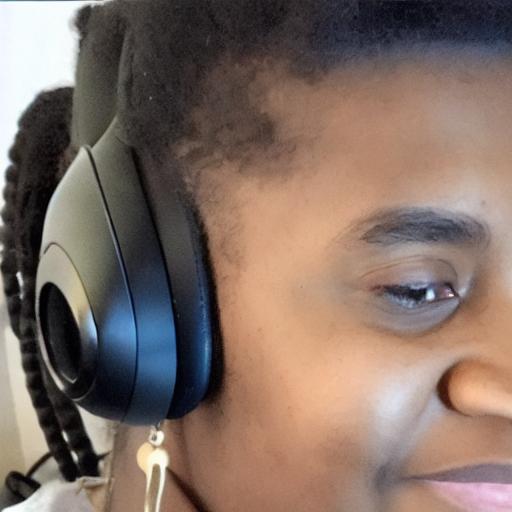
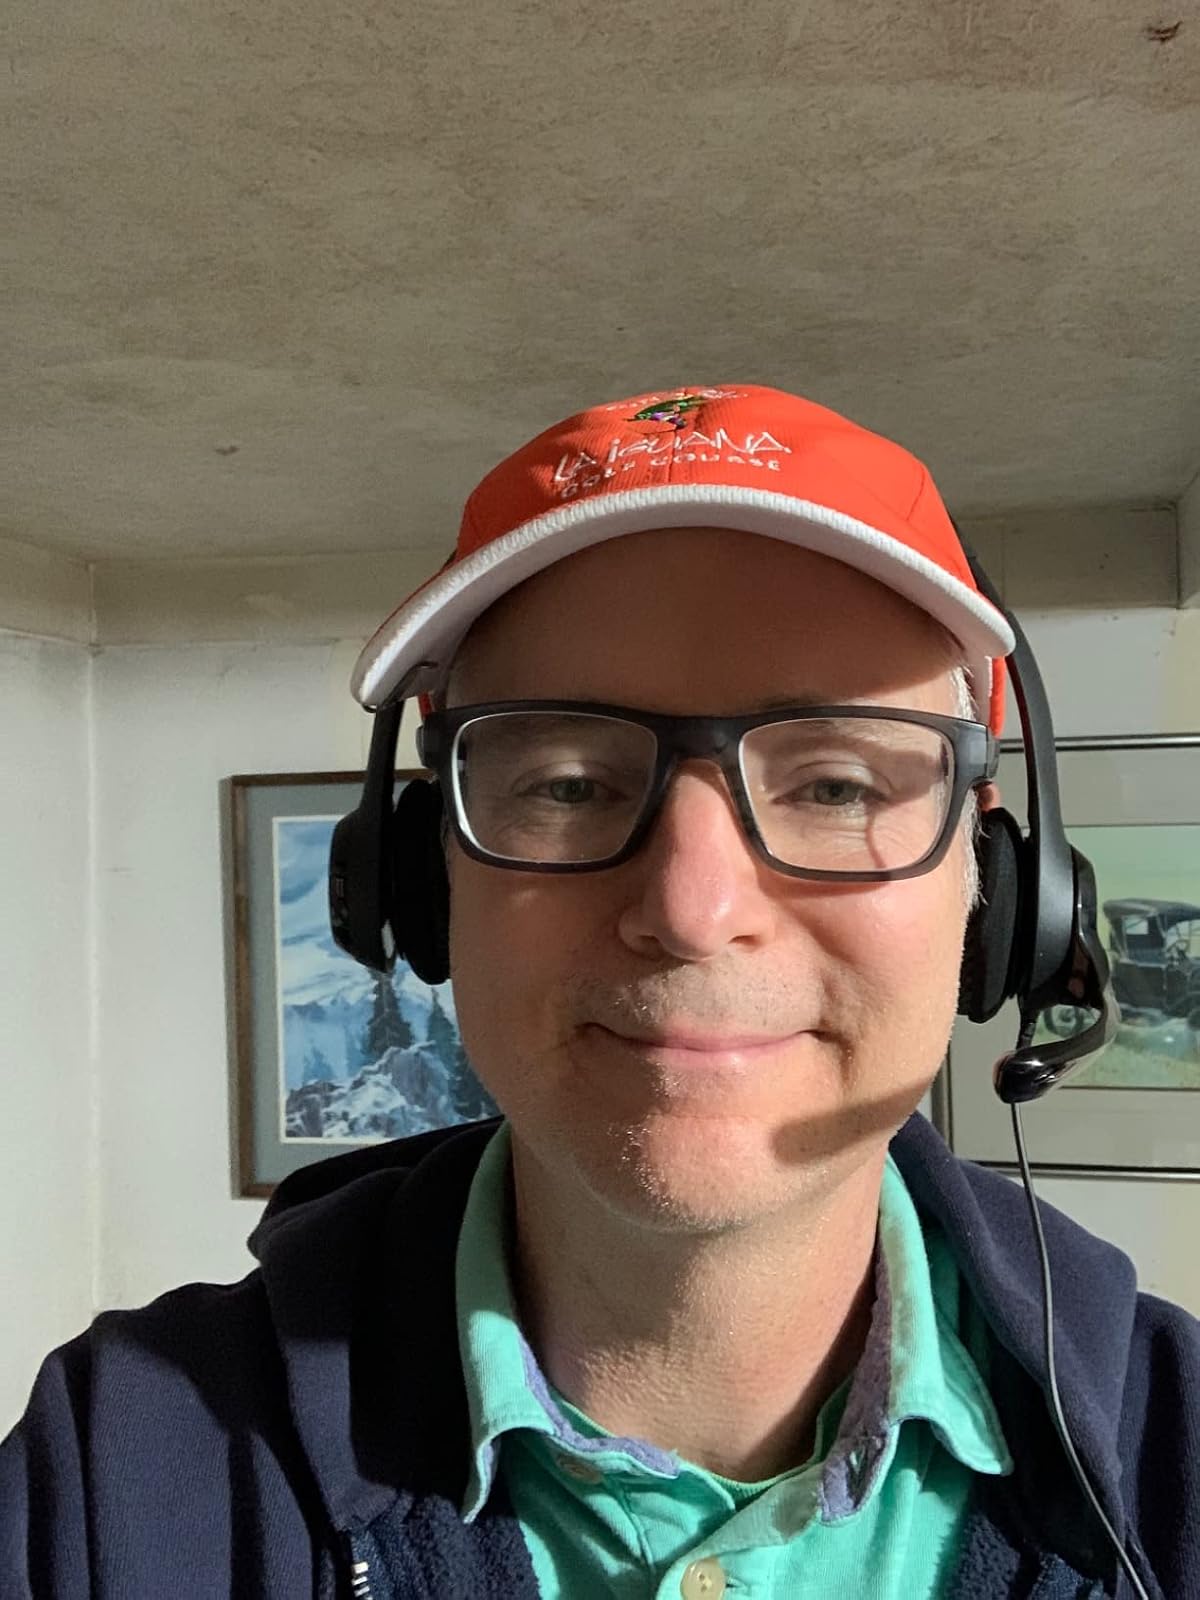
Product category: headphones
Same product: no